Miguel Ximénez

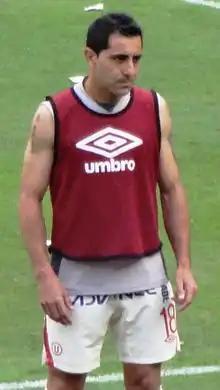
Ximénez in 2013

Miguel "El Chino" Ximénez Acosta (born 13 September 1977) is a Uruguayan former professional footballer who played as a striker.